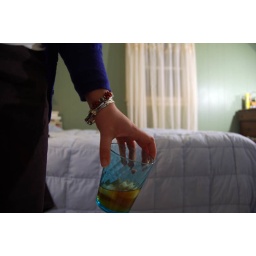
bourbon in a blue glass